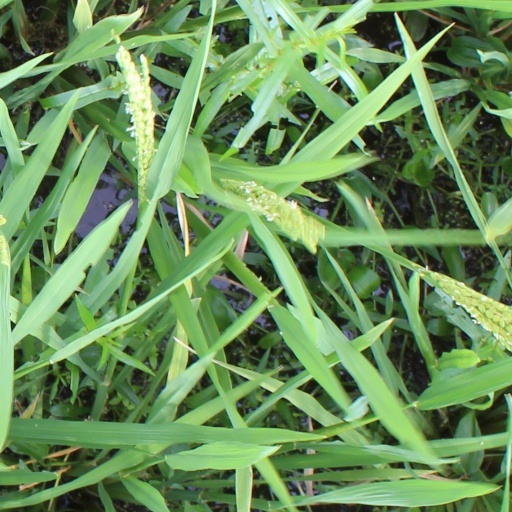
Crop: rice